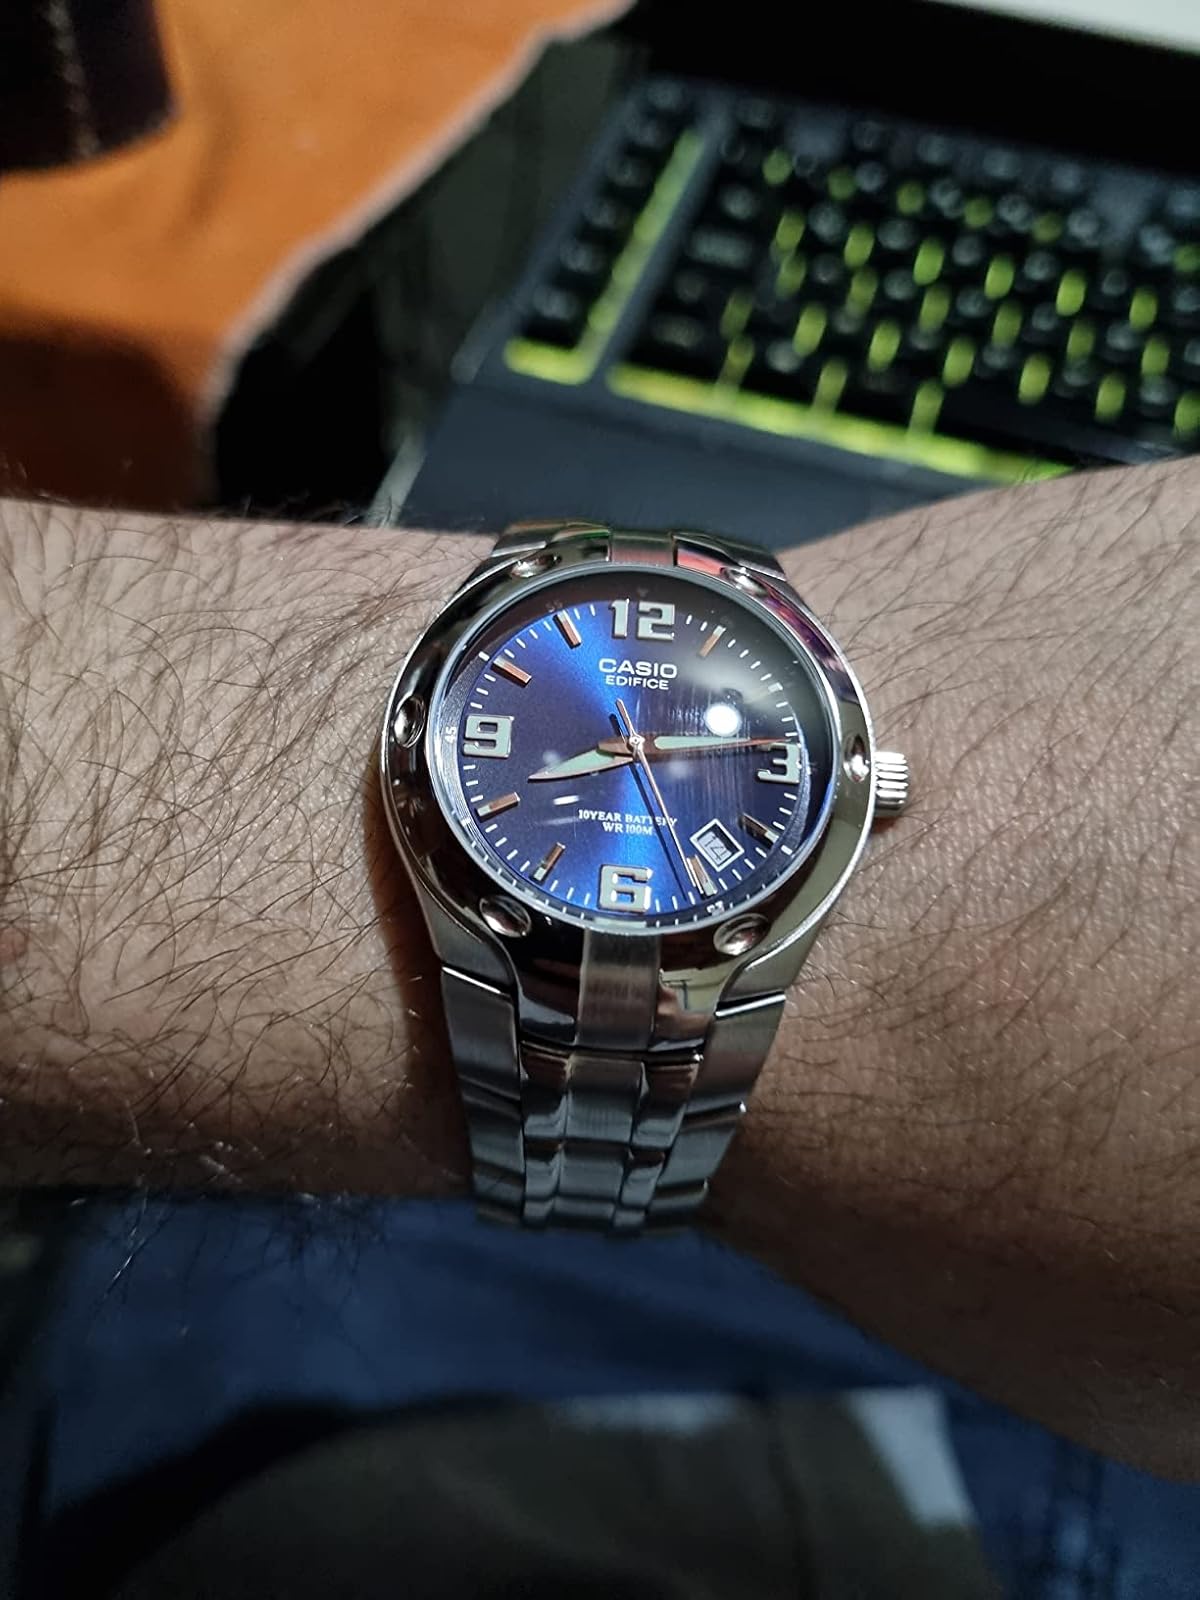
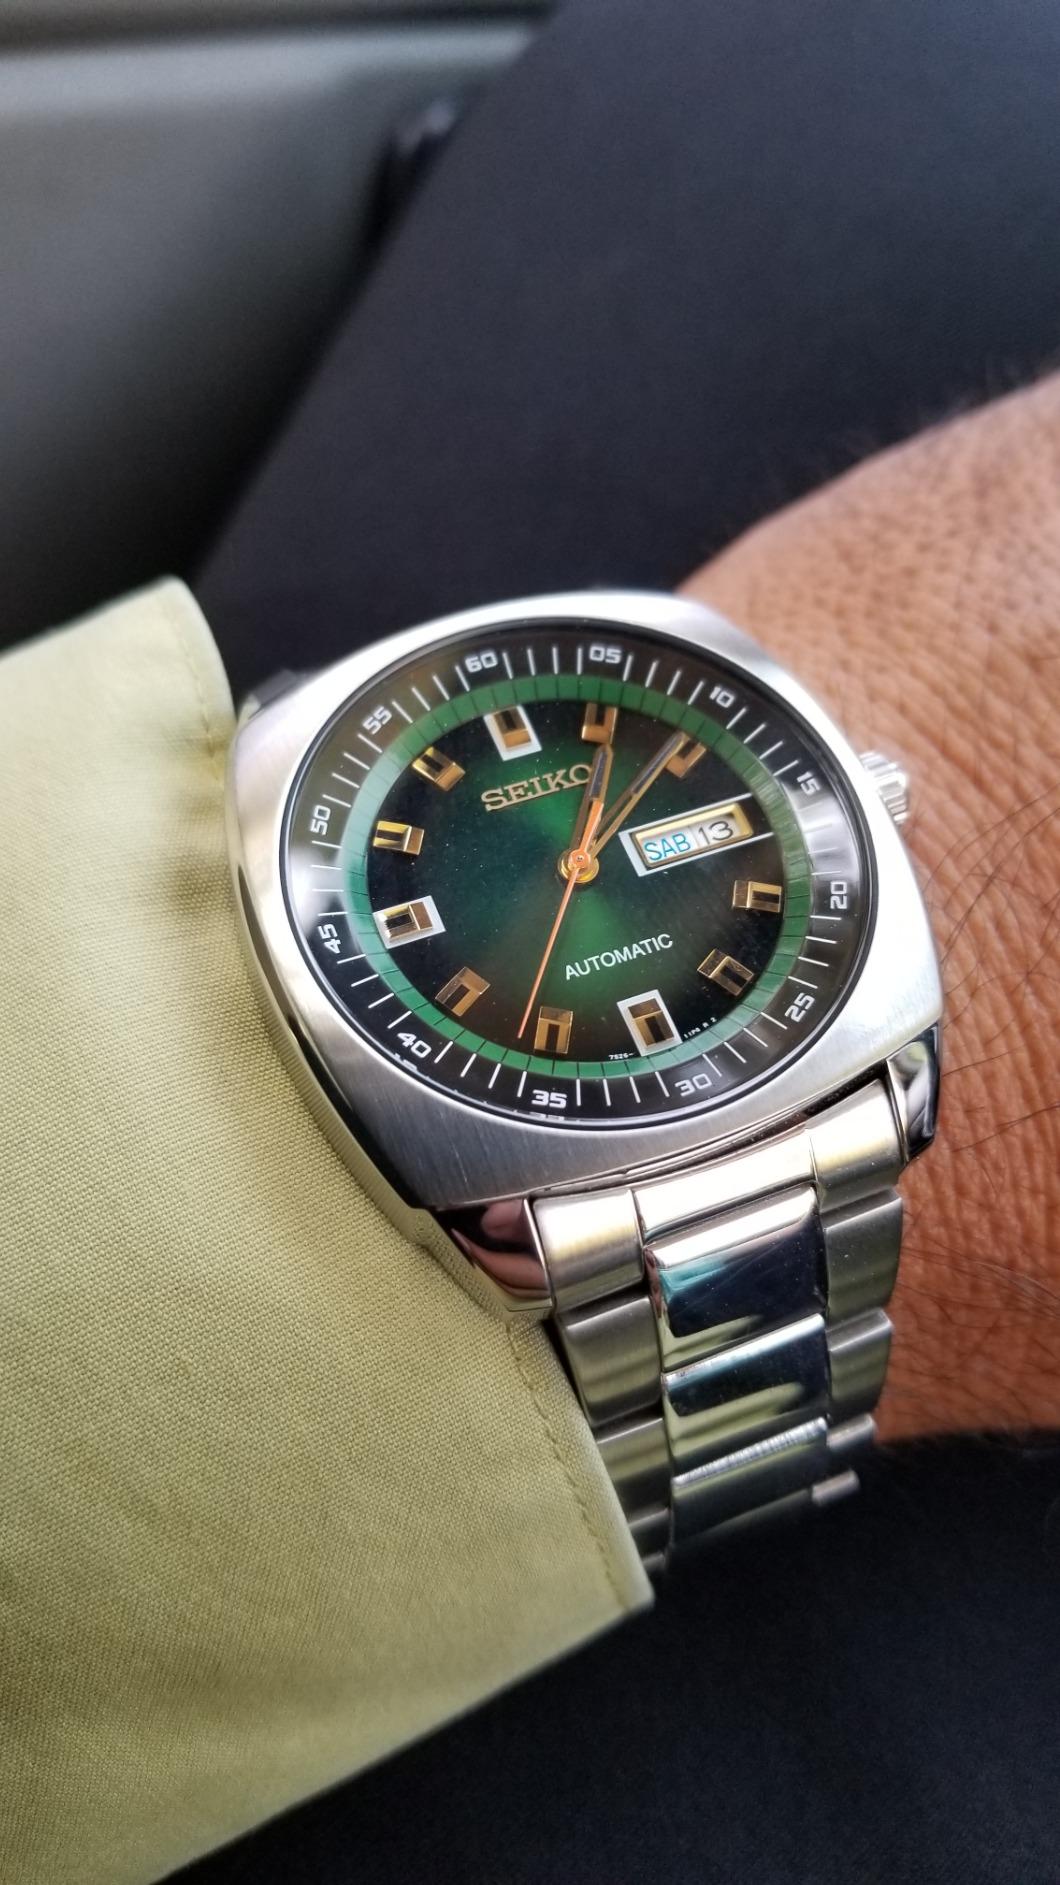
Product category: accessories_watch
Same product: no